St Mary's Church, Reculver

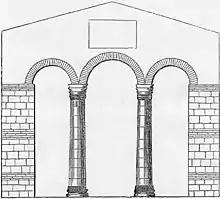
Triple arch of the 7th-century church, between the nave and the chancel until demolition in the early 19th century: the arch was high, and the columns .

By the early 9th century the monastery had become "extremely wealthy", but from then on it appears in records as "essentially a piece of property". For most of the period from 764 to 825 Kent was under the control of kings of Mercia, beginning with Offa (757–96), who treated Kent as part of his patrimony: he may also have claimed direct control of Reculver, as he did with similar churches in other areas. In 811 control of the monastery appears to have been in the hands of Archbishop Wulfred of Canterbury, who is recorded as having deprived it of some of its land. But by 817 Reculver was in the hands of King Coenwulf of Mercia (796–821), together with the nunnery at Minster-in-Thanet, through which he would also have had strategically lucrative control of the Wantsum Channel: Coenwulf had by then secured a privilege from Pope Leo III that gave him the right to "dispose of his ... monasteries in [England] at will". In that year a "monumental showdown" began between Archbishop Wulfred and King Coenwulf over the control of monasteries, featuring Reculver and Minster-in-Thanet in particular. The dispute over Reculver continued until 821, when Wulfred "made a humiliating submission to [Coenwulf]", surrendering to him an estate of 300 hides, possibly at Eynsham in Oxfordshire, and paying a fine of £120, to secure the return of Reculver and Minster-in-Thanet. The record of the dispute indicates that Wulfred continued to be denied control of Reculver and Minster-in-Thanet after 821 by Cwoenthryth, Coenwulf's heir and abbess of Minster-in-Thanet, until a final settlement was reached at a synod at "Clofesho" in 825.